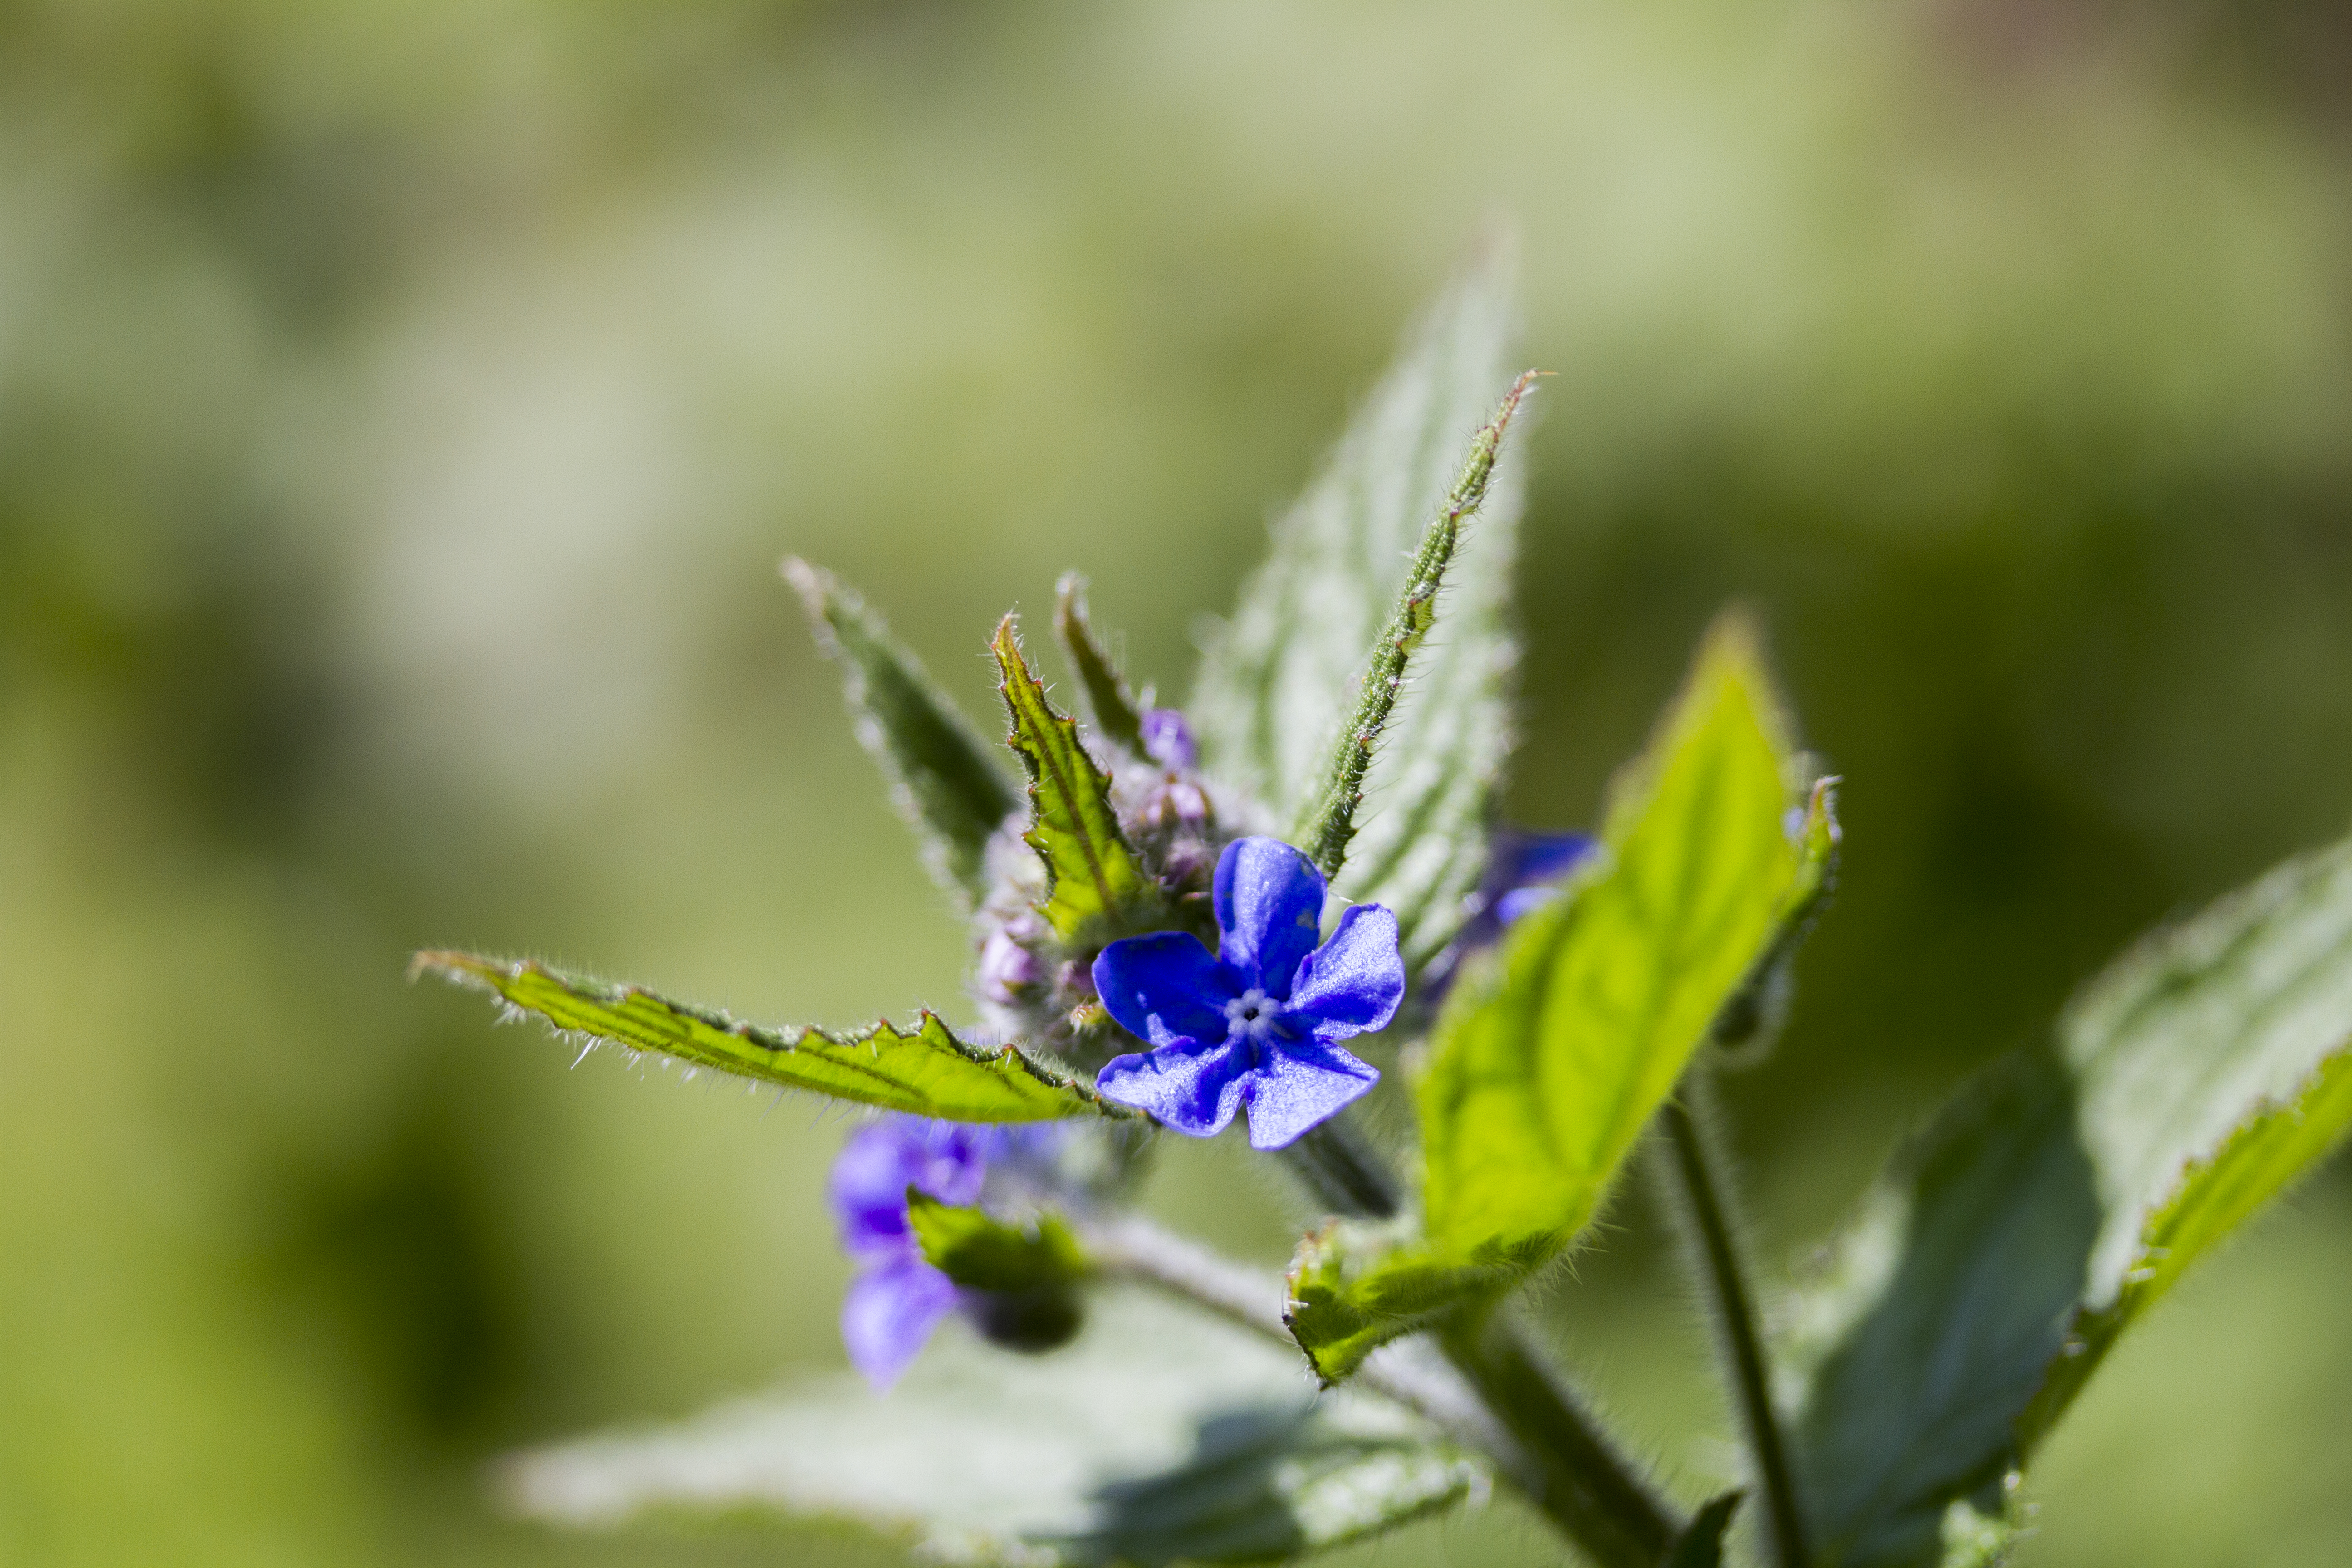
nature, grass, blossom, plant, photography, meadow, leaf, flower, green, insect, flora, fauna, invertebrate, wildflower, close up, uk, peterborough, macro photography, flowering plant, land plant